University of Surrey

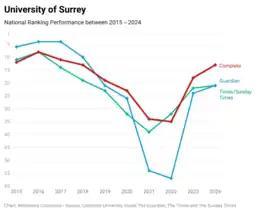
University of Surrey's national league table performance over the past ten years

The university conducts extensive research on small satellites, with its Surrey Space Centre and spin-off commercial company, Surrey Satellite Technology Ltd. In the 2001 Research Assessment Exercise, the University of Surrey received a 5* rating in the categories of "Sociology", "Other Studies and Professions Allied to Medicine", and "Electrical and Electronic Engineering"